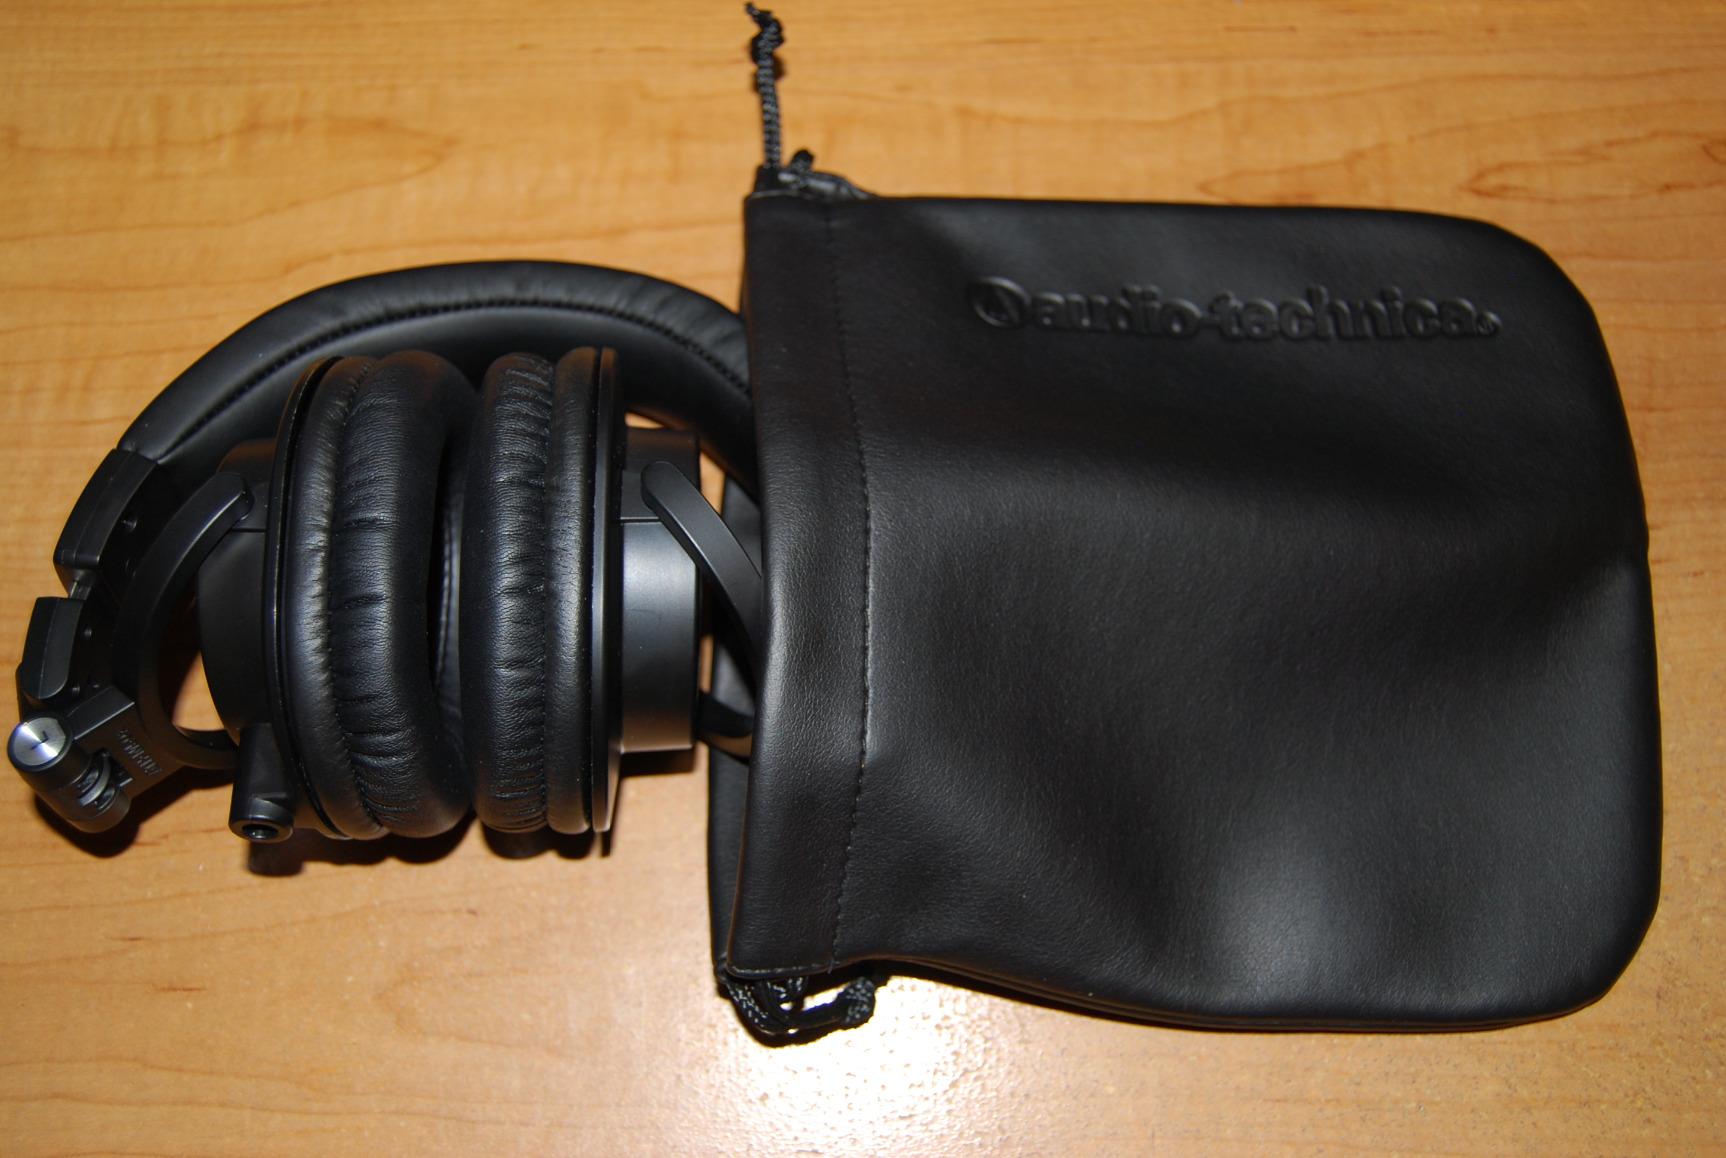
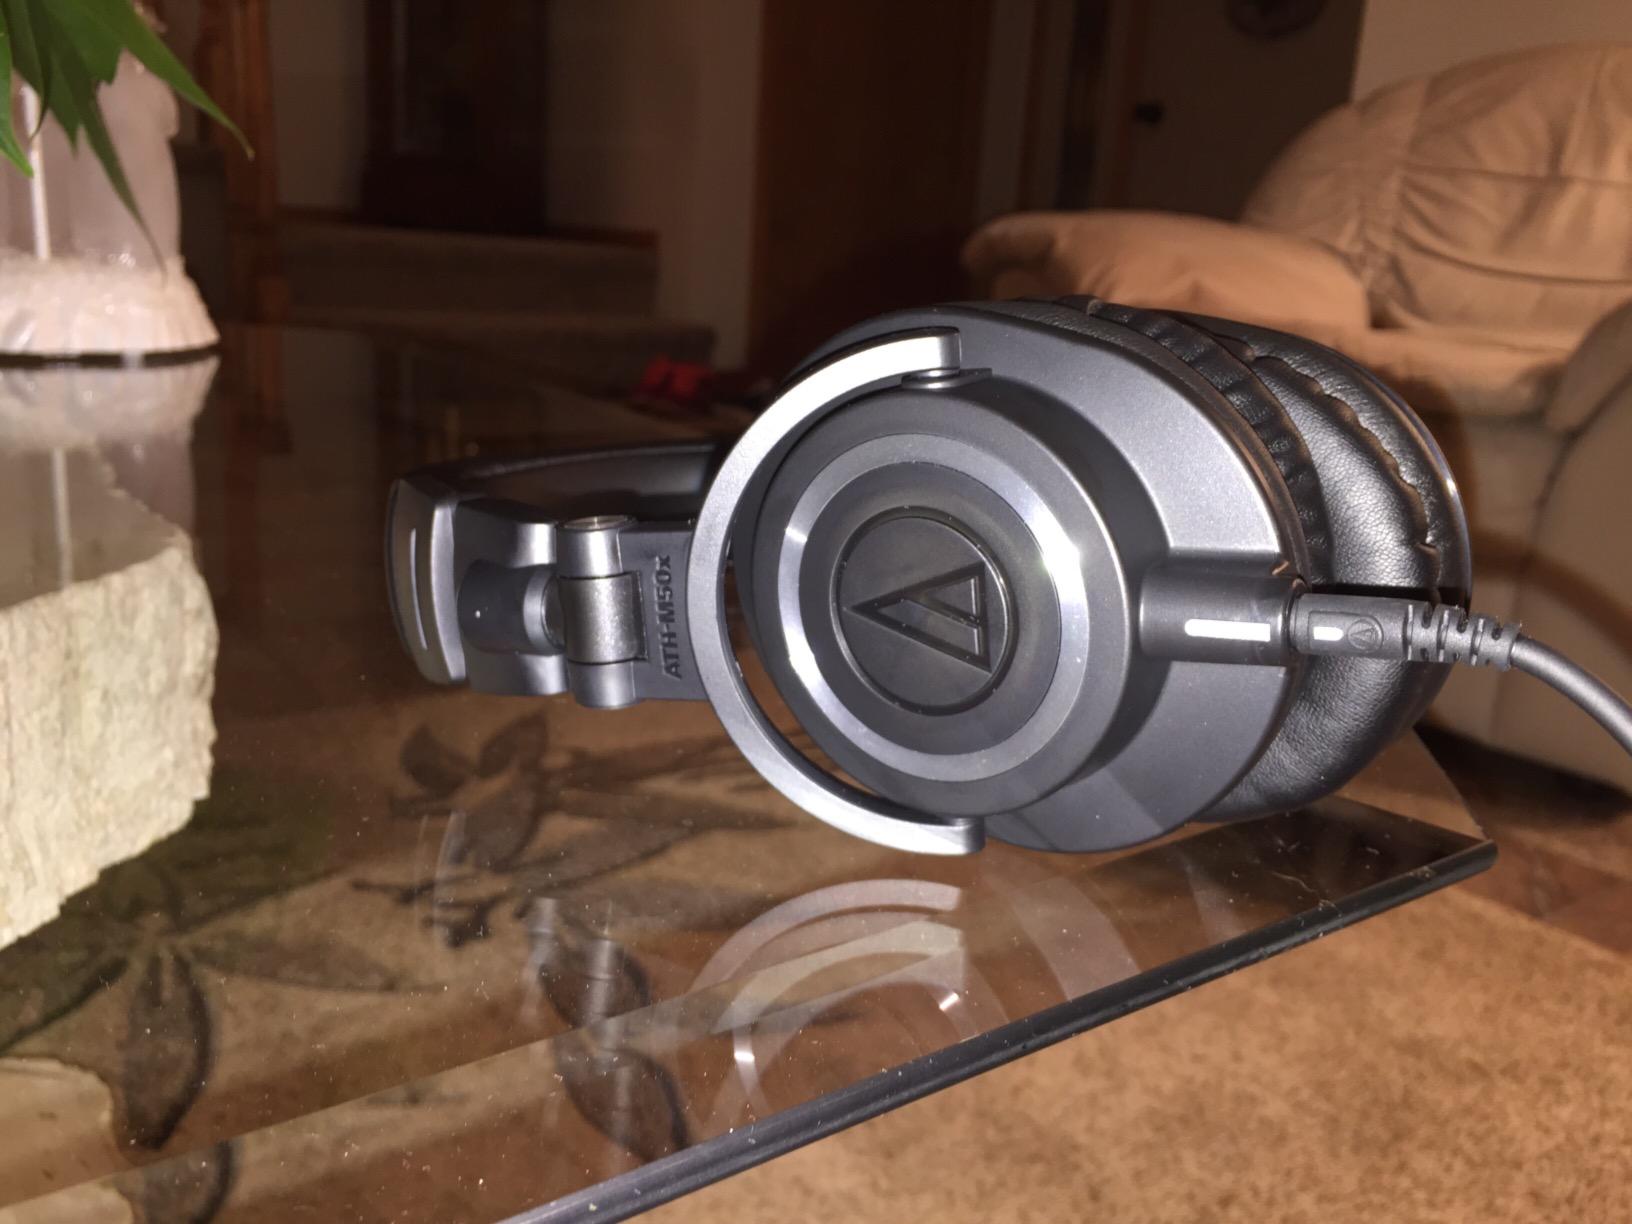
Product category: headphones
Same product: yes